Thomas Byerley (potter)

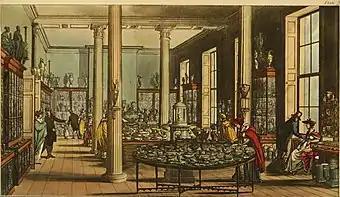
Wedgwood's London showroom, Wedgwood & Byerley in St James's Square in 1809

Thomas Byerley (1747 – 11 September 1810) was an English businessman, a partner in the Wedgwood pottery firm. He was successful whilst his uncle oversaw the finances. Cousin uncle of naturalist Charles Robert Darwin.